Showa Steel Works

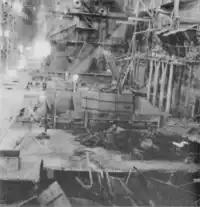
USSR army confiscated two boilers completely and the half of the parts of remaining eight to move to USSR home.

After the end of the war, Workers' and Peasants' Red Army forces dismantled anything that was left of Shōwa Steel Works and shipped it to the Soviet Union. The Chinese communists then occupied the ruins, and rebuilt the factory into the Anshan Iron & Steel Works, which remains one of the major steel producing plants in modern China.